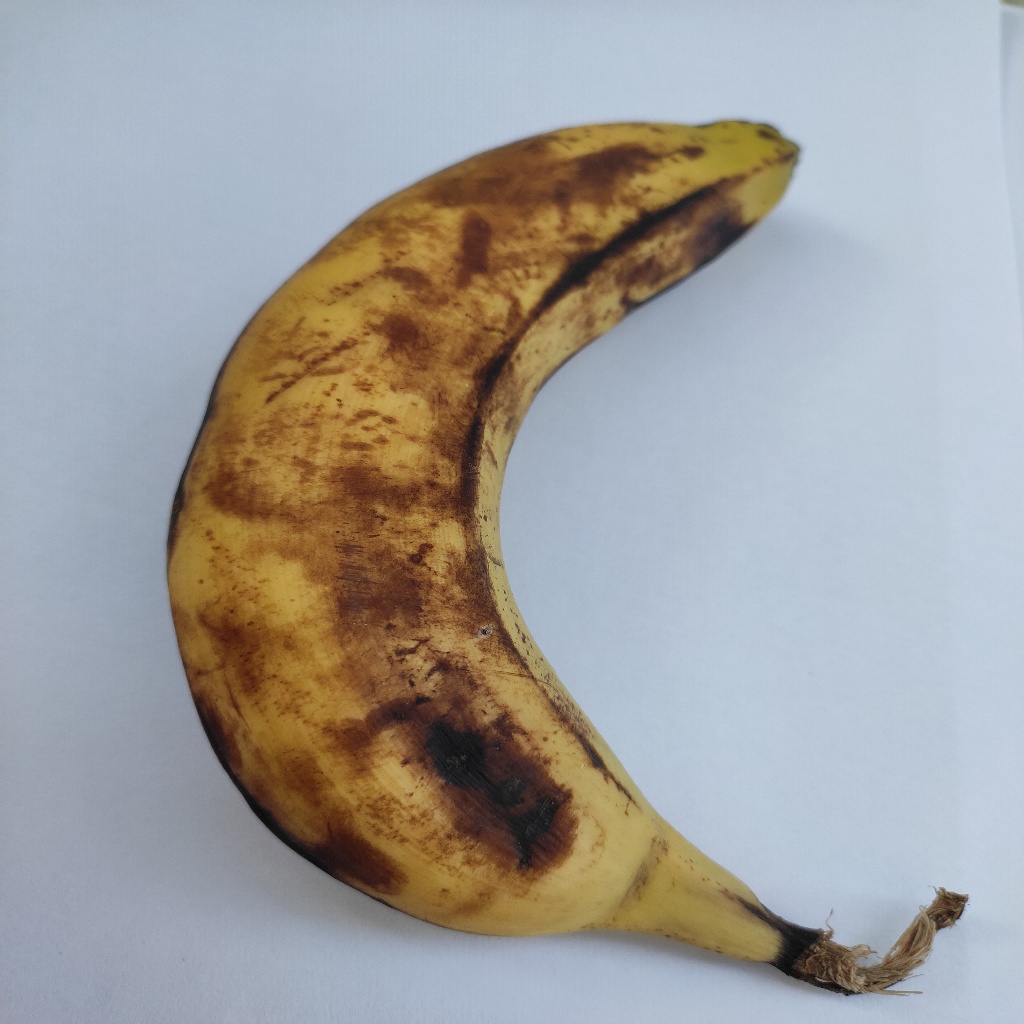
Crop: banana
Quality class: Defect